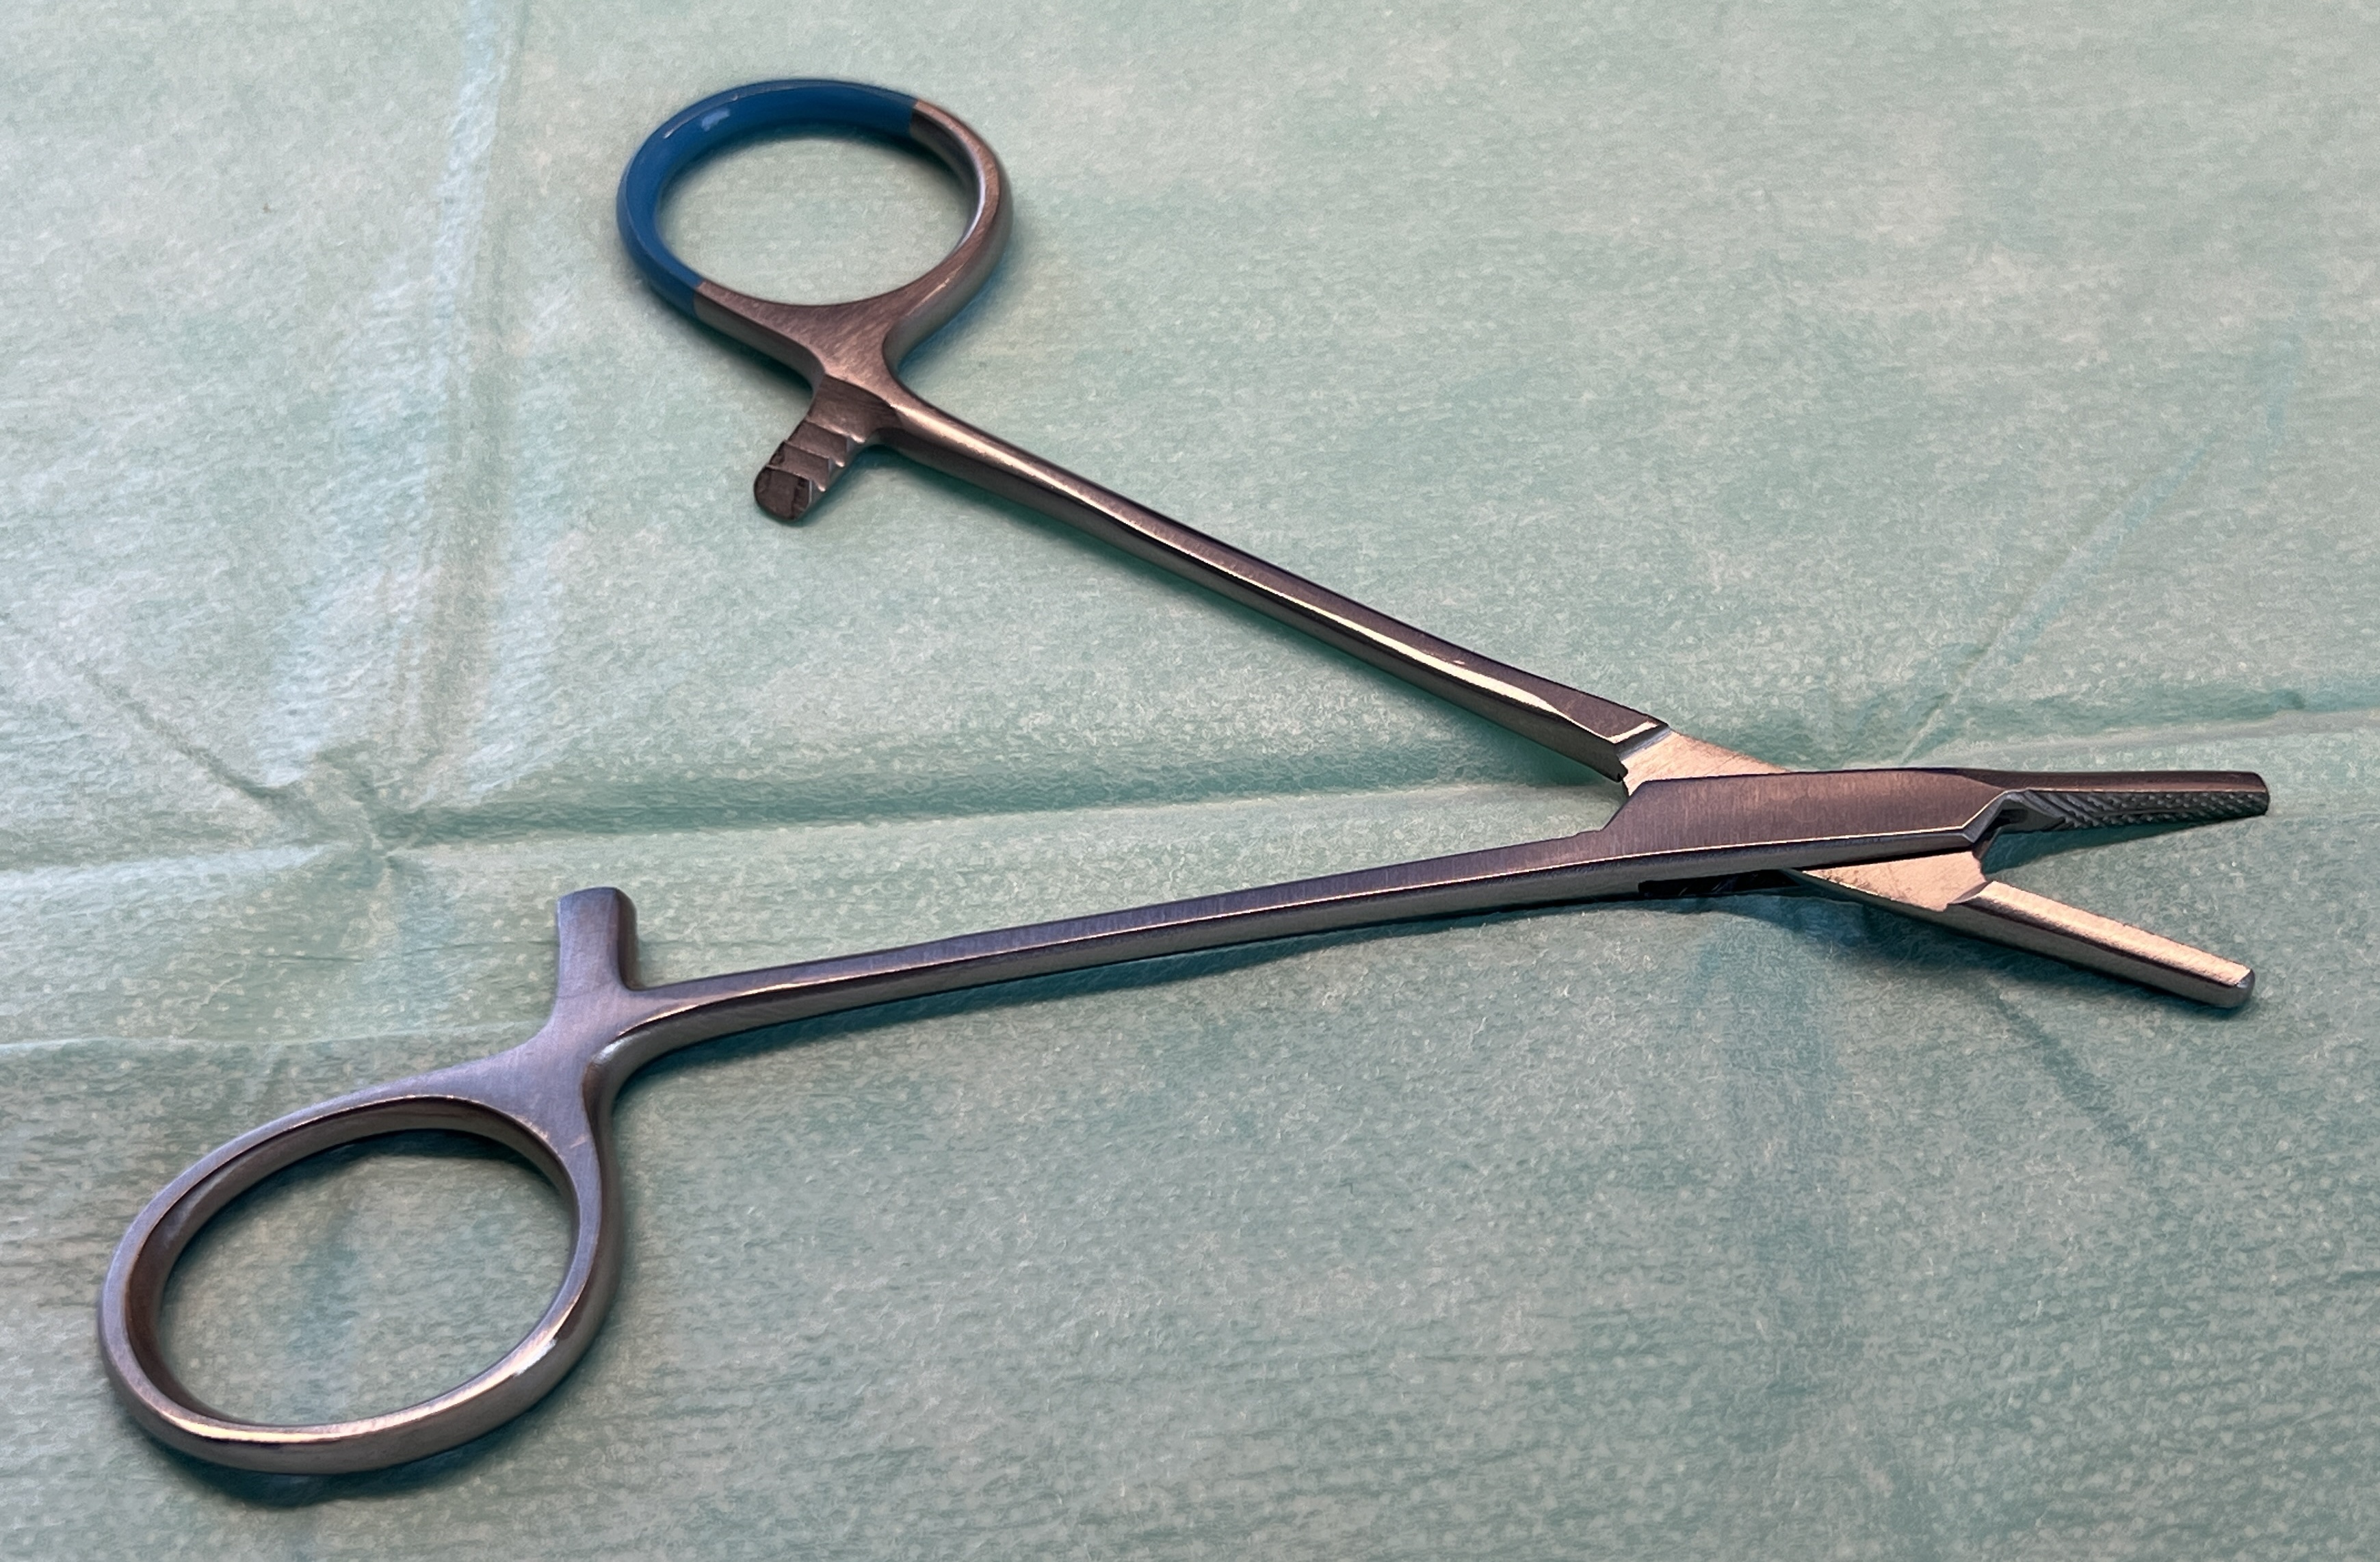
Hinged instrument state: open